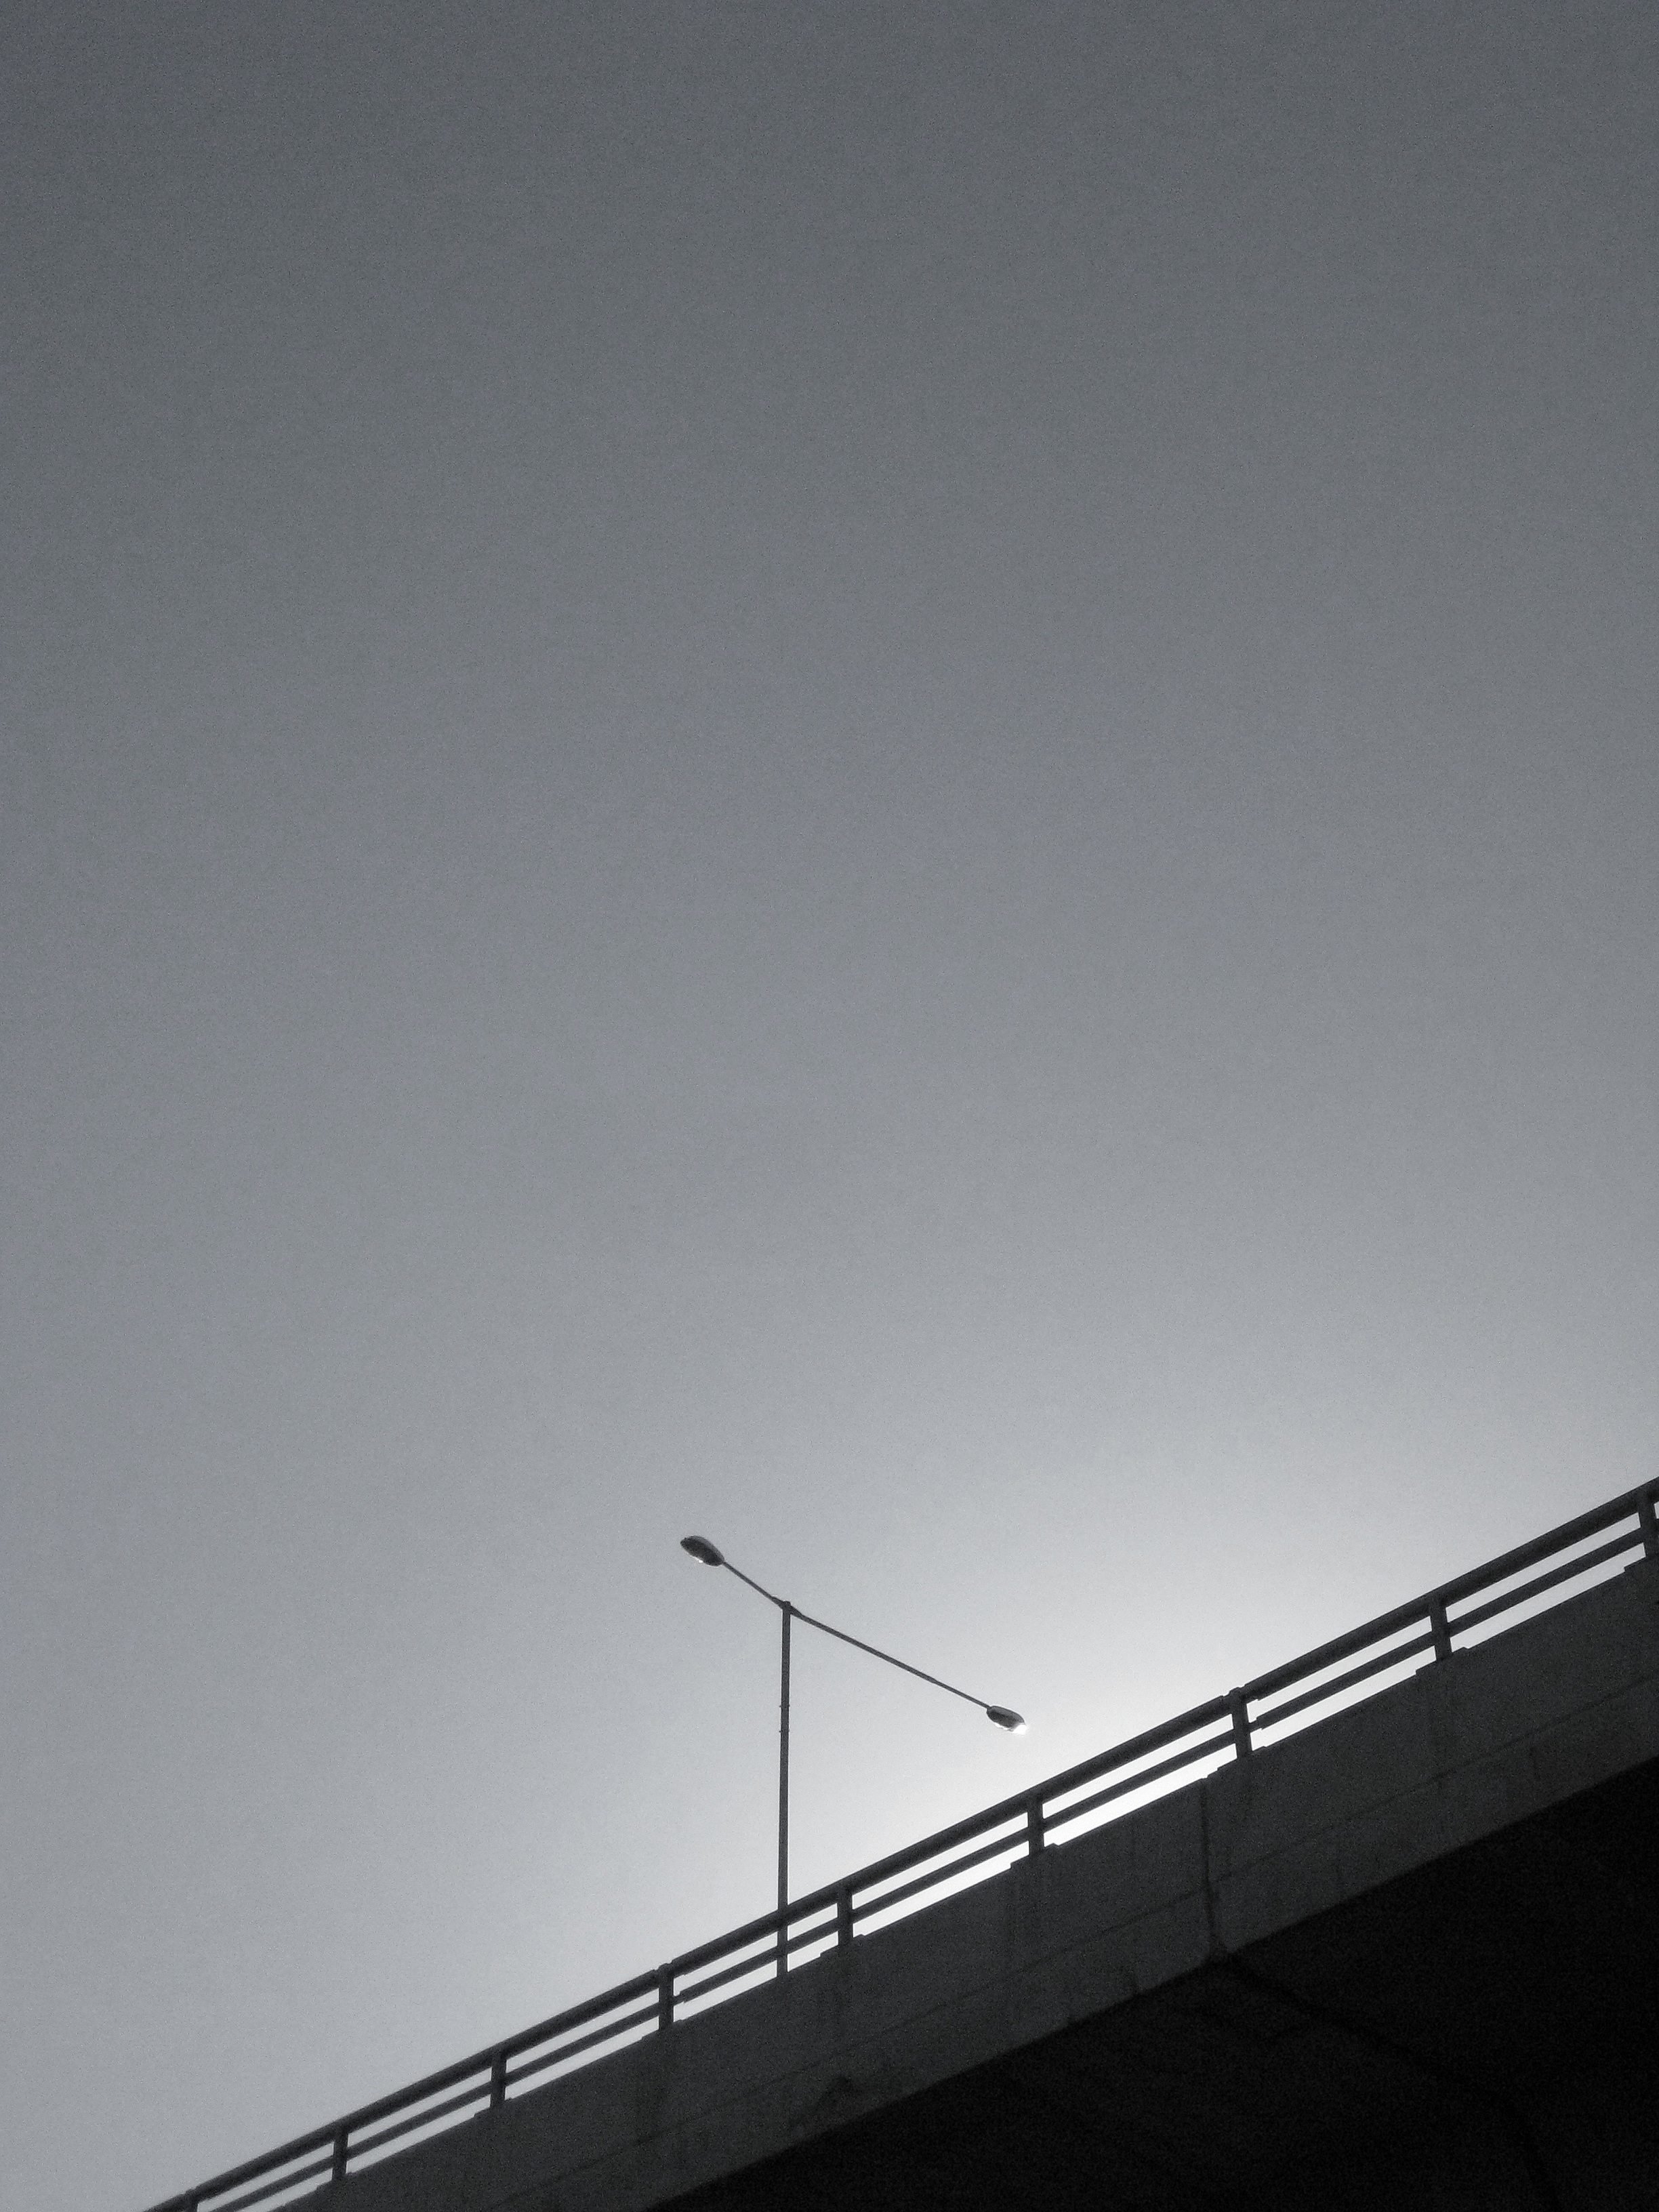
light, cloud, sky, white, line, reflection, blue, street light, black, monochrome, lighting, shape, atmosphere of earth